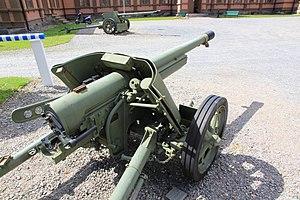
Le 7,5-cm Pak 97/38, ou PanzerabwehrKanone 97/38 est un canon antichar allemand de la Seconde Guerre mondiale, issu de la modification du canon de 75 mm modèle 1897 modifié 1938, capturé durant l'invasion de la Pologne et la bataille de France. De canon de campagne, cette pièce d'artillerie fut convertie à la lutte antichar par l'utilisation de munitions à charge creuse qui s'avérèrent plus efficaces, du moins à courte portée, que celles des canons antichars alors en dotation dans la Wehrmacht sur le Front de l'Est, face aux T-34 et KV-1 soviétiques.